2-4-0

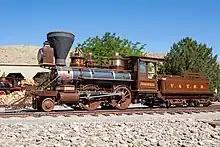
Virginia and Truckee 21 "J.W. Bowker", the last remaining Baldwin 2-4-0

Between 1846 and 1880, the 2-4-0 was the standard type for passenger and mixed-traffic locomotives and was built in large numbers by, amongst others, the LNWR (1846–96), the Midland Railway (1846–1880), the Great Northern Railway (1849–97), the North Eastern Railway (1856–88) and the Great Eastern Railway (1856–1902).